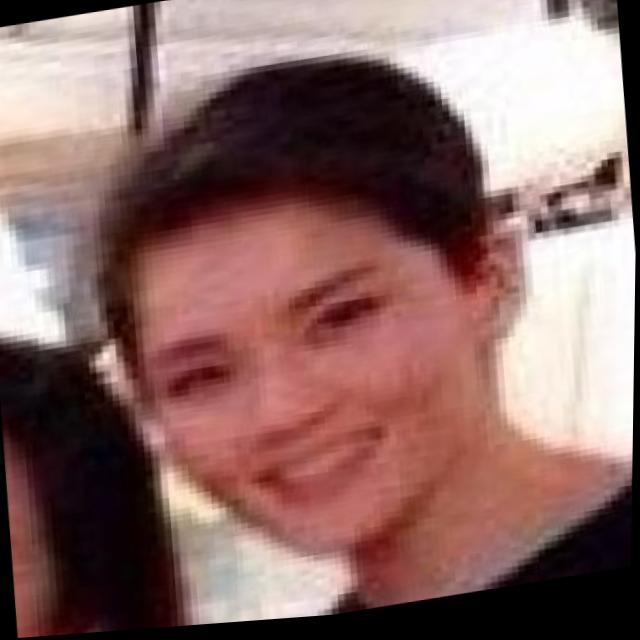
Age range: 21-44